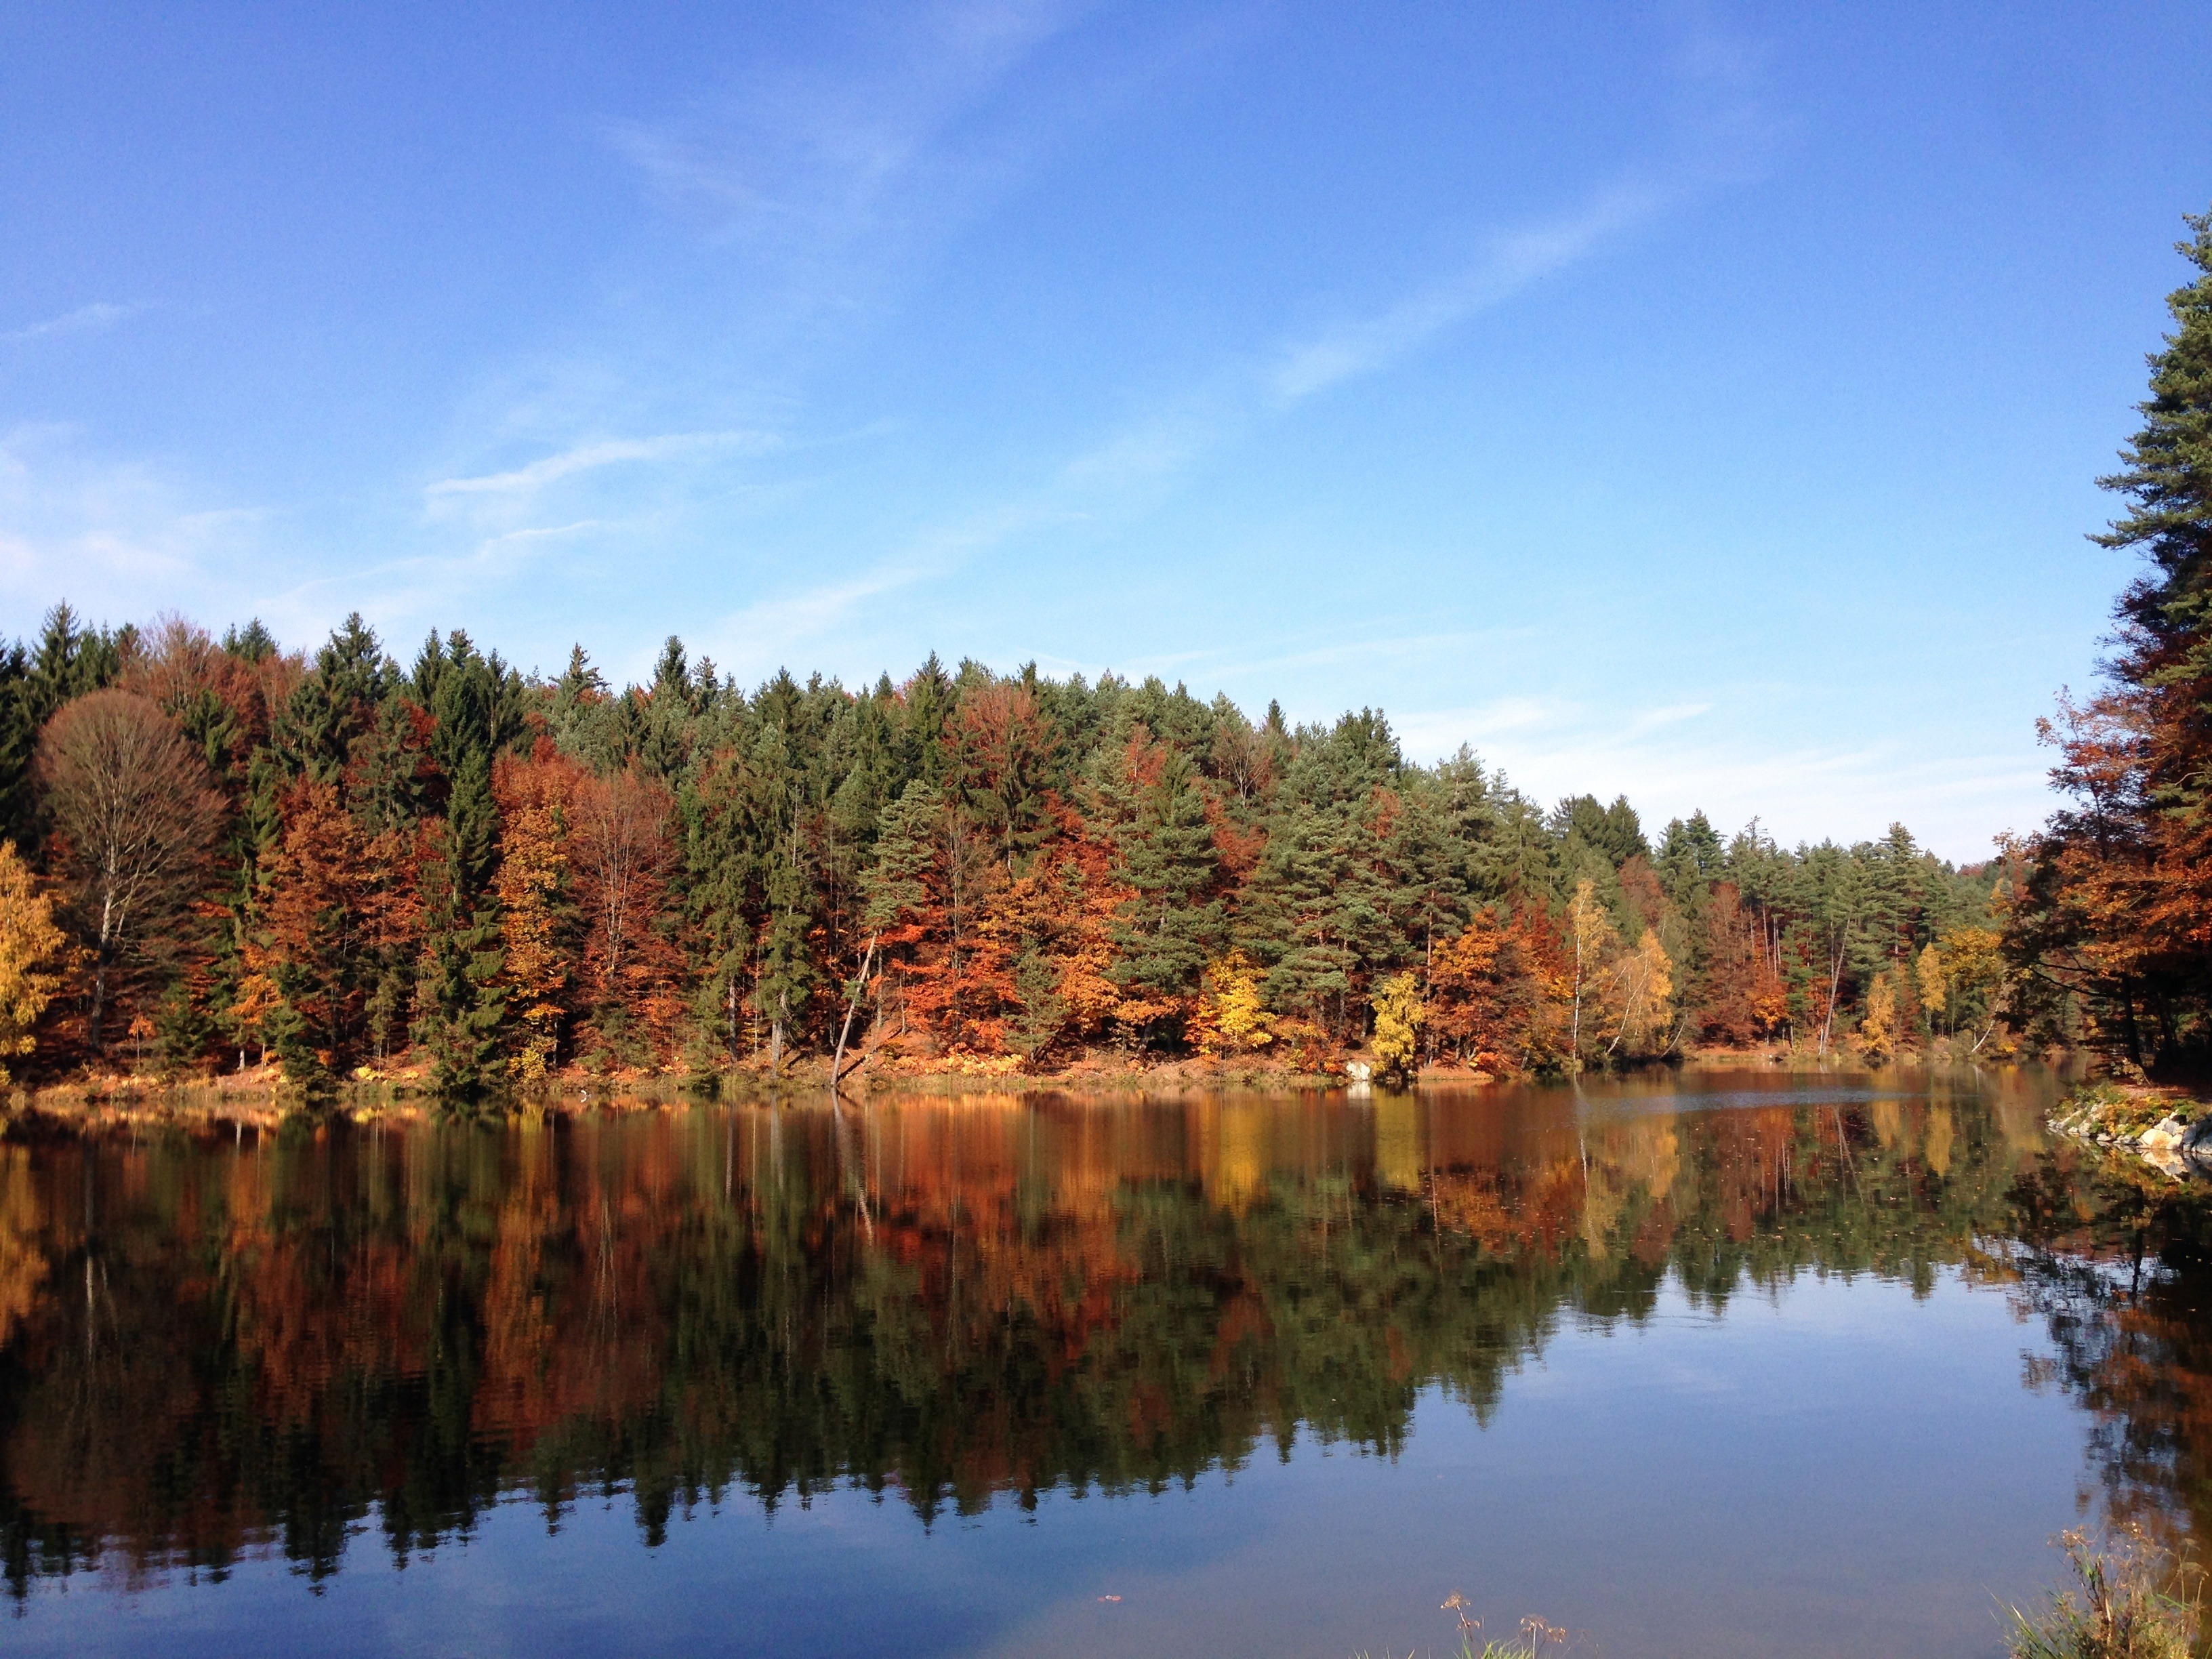
landscape, tree, forest, wilderness, mountain, leaf, lake, river, pond, reflection, autumn, rest, season, mixed forest, wetland, habitat, loch, silent, fall color, ecosystem, mirroring, coniferous forest, natural environment, woody plant